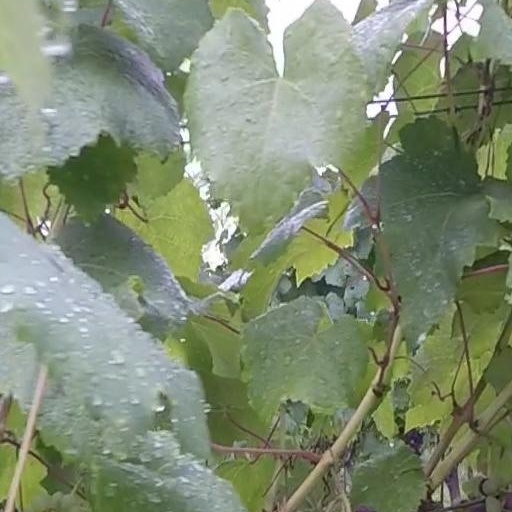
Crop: grape